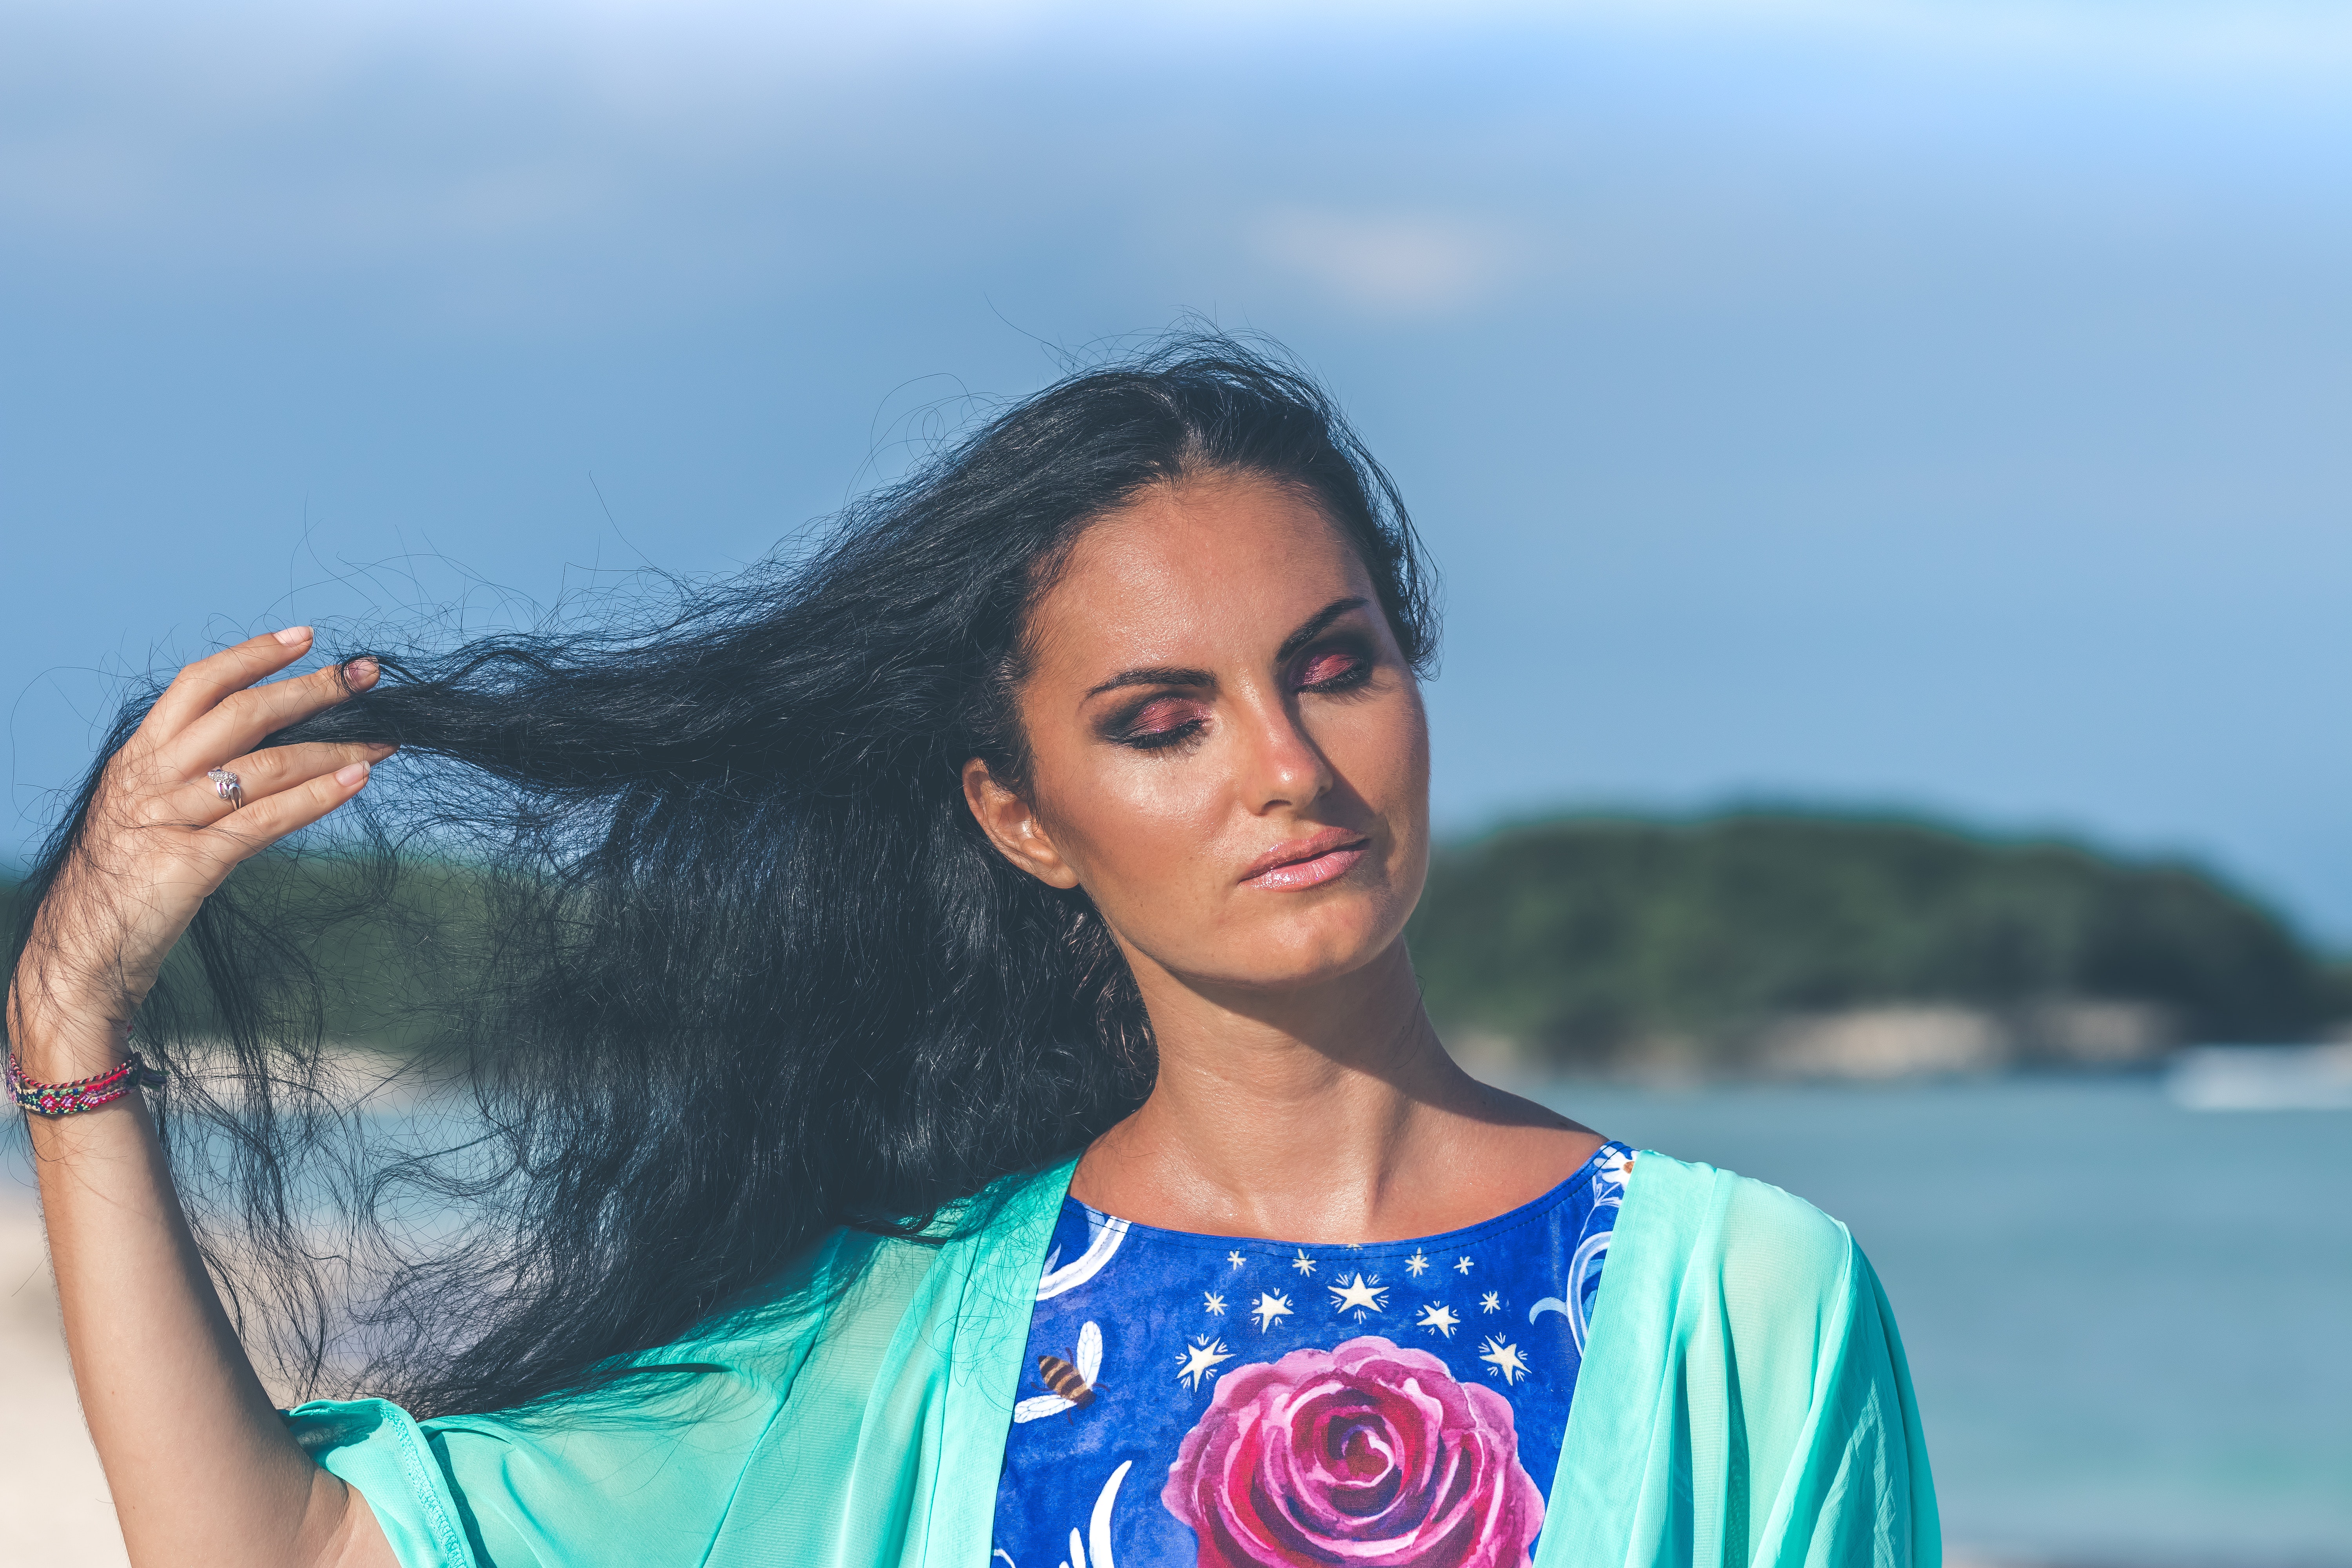
blue, beauty, photo shoot, cool, turquoise, photography, summer, neck, black hair, long hair, electric blue, leisure, model, happy, smile